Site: brandenburg
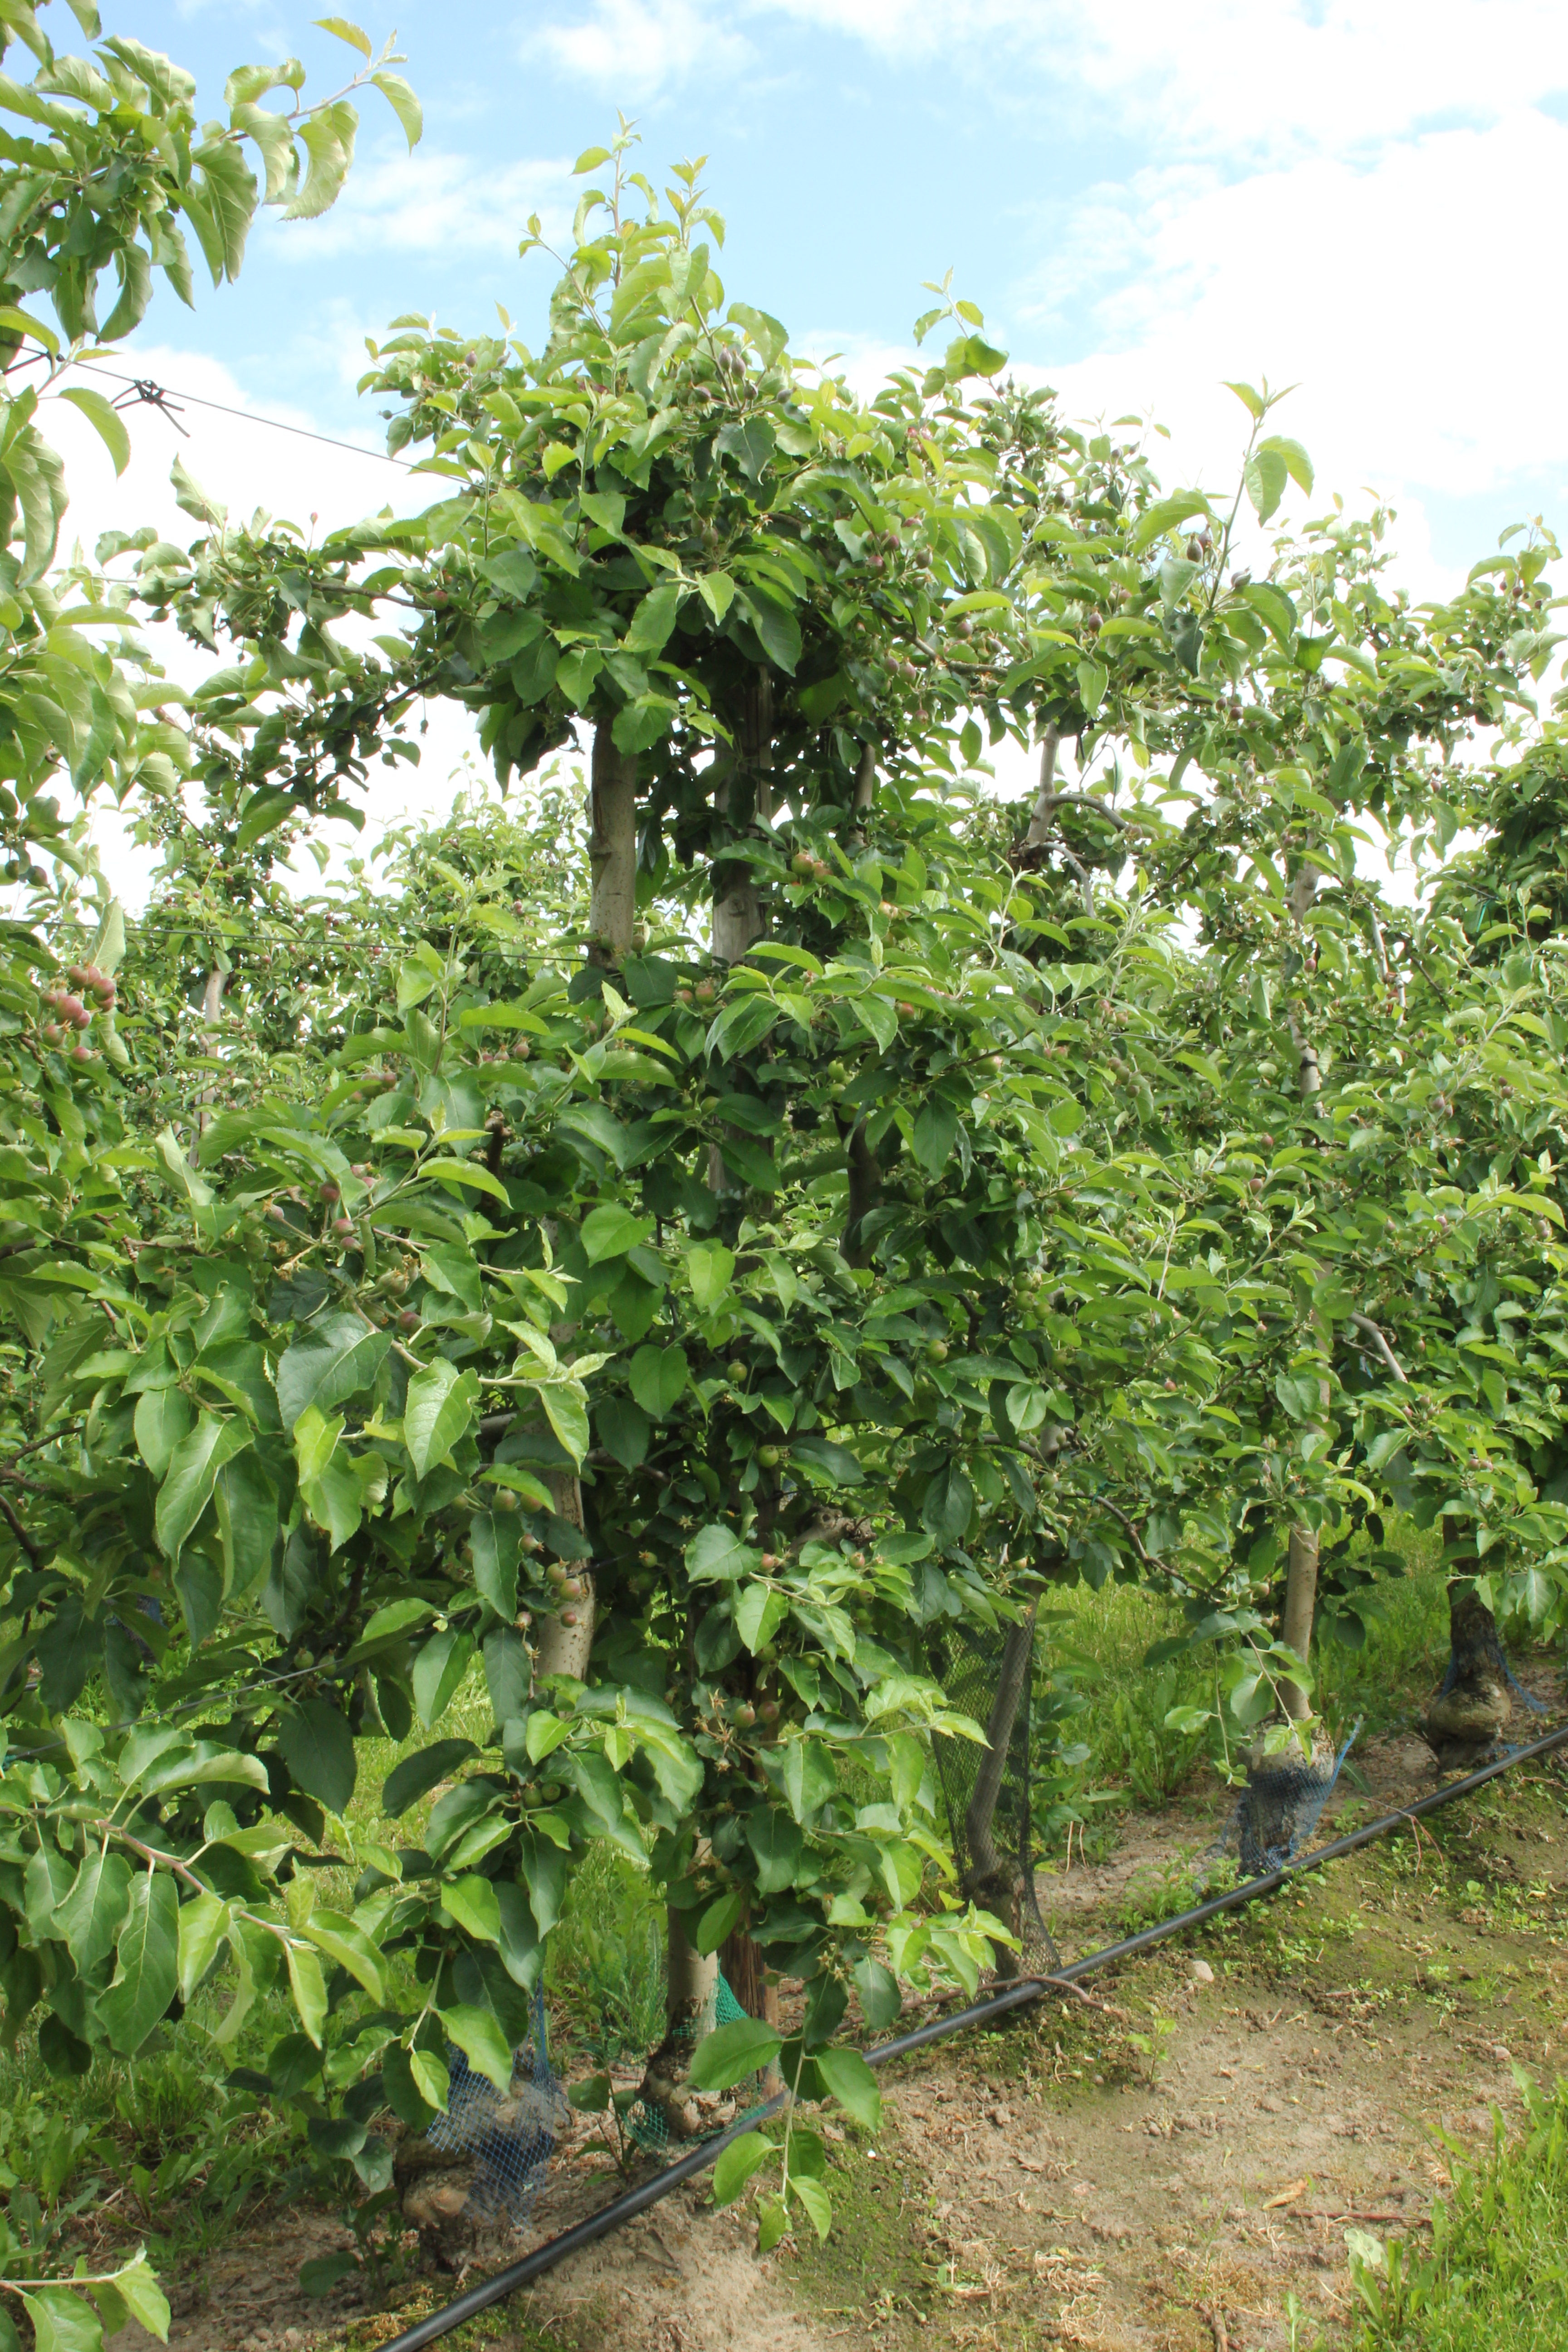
Growth stage (BBCH 72): Development of fruit